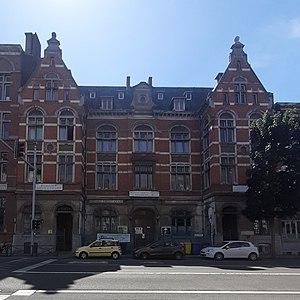
Avenue de la Couronne 103-105, Institut Sainte Trinité, bâtiment de 1909.
L’Institut Sainte Trinité est un établissement scolaire catholique inauguré fin XIXᵉ, début XXᵉ siècle situé aux numéros 103-105 et 107 de l’avenue de la Couronne, à Ixelles, commune de Bruxelles. C’est un ensemble de deux bâtiments de style éclectique d’inspiration néo-renaissance flamande construit par l’architecte Camille Wenmaekers.